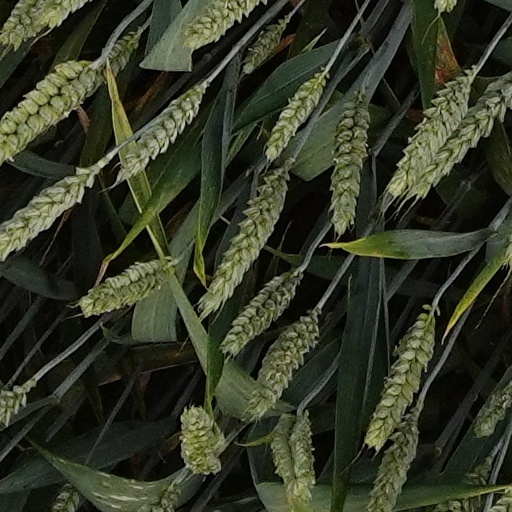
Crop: wheat